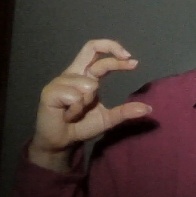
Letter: thal